Piano Trio No. 45 (Haydn)

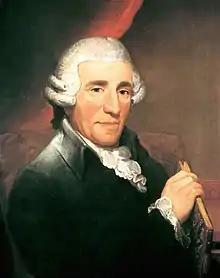
Portrait of Haydn by Thomas Hardy (1791)

Joseph Haydn's Piano Trio No. 45 in E major, Hob. XV:29, was published in 1797 but may have been written a few years earlier, while Haydn was still in England on the second of his highly successful London visits. It is the third piano trio of a set of three dedicated to the eminent pianist Therese Jansen Bartolozzi. It is the least technically sophisticated of the three in a set noted in general for their wide expressive range and virtuosity—piano trios at this time were typically written with amateur performers in mind. But it is still full of character and humour.